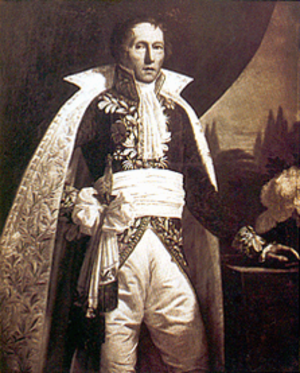
Portrait du premier préfet de police de Paris, Louis Nicolas Dubois.
Louis Nicolas Pierre Joseph, comte Dubois est un magistrat français, né à Lille le 20 avril 1758 et mort à Paris le 25 décembre 1847. Il fut le premier préfet de police de Paris.
La liste des préfets de police de Paris par époque est la suivante :
"La notion de police est héritée de l'Antiquité avec les villes ayant conservé une municipalité, puis, à partir du IXᵉ siècle, dans les ""villes franches"" ou communes libres qui possèdent le droit de s'administrer. C'est ainsi que l'on parle de vie policée, de police des marchés, des métiers, des poids et mesure, des jeux, etc.
Vitry-sur-Seine est une commune française située dans le département du Val-de-Marne en Île-de-France, à environ quatre kilomètres au sud de Paris.